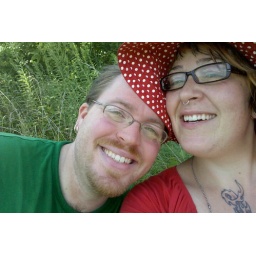
benjamin and I sitting in the grass next to the overheated car.